716th Static Infantry Division (Wehrmacht)

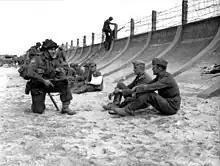
716th Division captives on D-Day, under the guard of a Canadian soldier from the Régiment de la Chaudière.

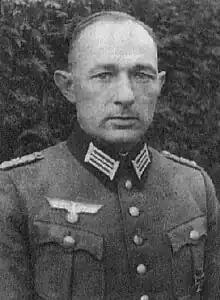
General Wilhelm Richter, commander of the division during the 1944 Normandy Campaign.

The 716th's complement during the June 1944 Normandy Campaign consisted of: